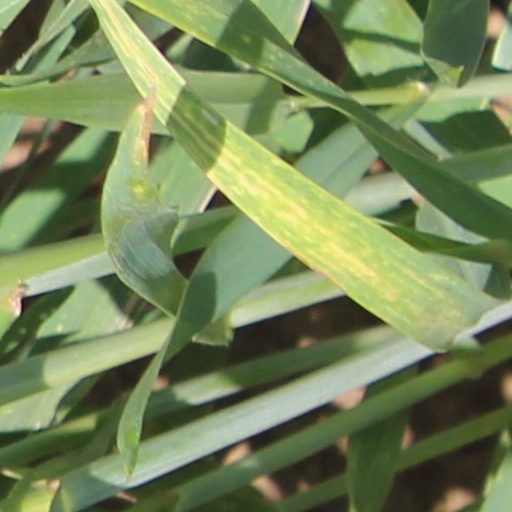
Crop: wheat